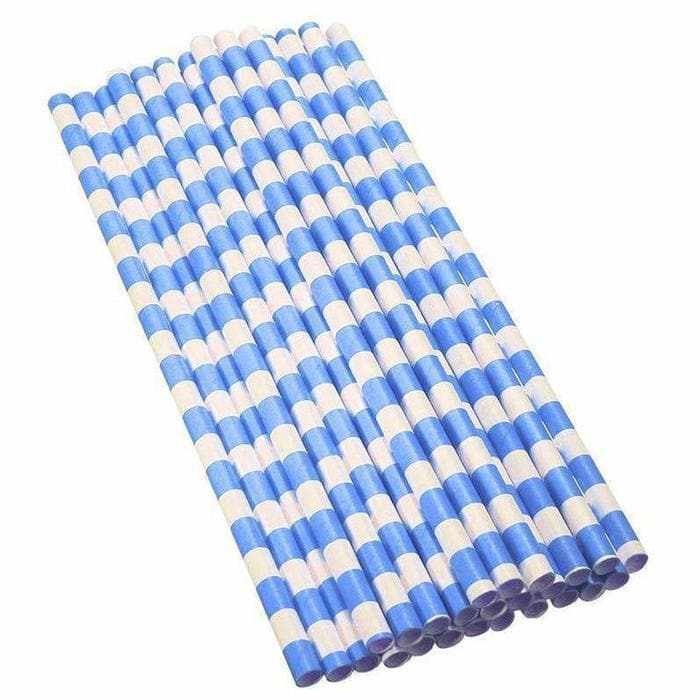
Royal Blue and White Stripe Cake Pop Party Straws
Brand: Paper Straws
Perfect for Cake pops sticks or party straws, these durable drinking straws are adorable and hold up in your drinks. Being food safe they can be used for drinks, cake pop stix, mason or milk jar DIY crafts, or to spruce up your bar cart! Our paper Cake Pop Straws are made with 100% food safe paper and soy ink. Additionally, our food-safe paper straws are FDA approved and manufactured using multiple layers of thick paper constructed of only FSC certified craft paper. Size: Approx 7 - 3/4" long Package Includes: Set of 24 matching decorative straws Themes: We sell a variety of colors and designs at great prices, with fast shipping. Awesome for Graduation, kids parties, Baby Showers, Bridal Showers, etc. Bakell strives for great quality, superior customer service, fast shipping and the lowest prices online
Category: Arts & Entertainment > Party & Celebration > Party Supplies > Drinking Straws & Stirrers